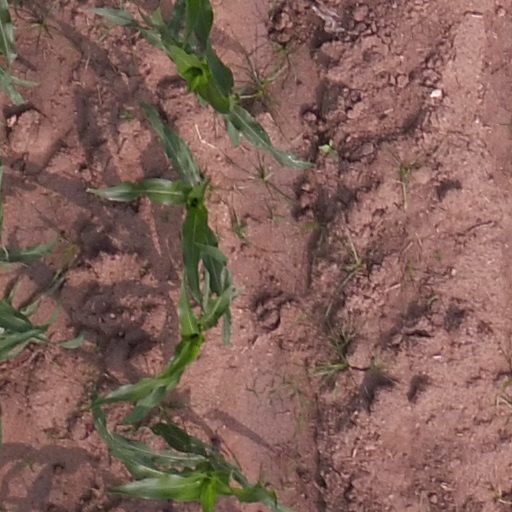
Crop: maize; corn